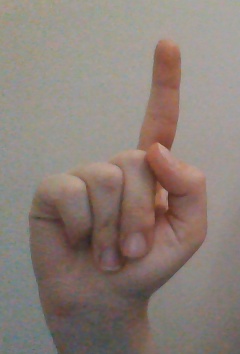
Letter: bb